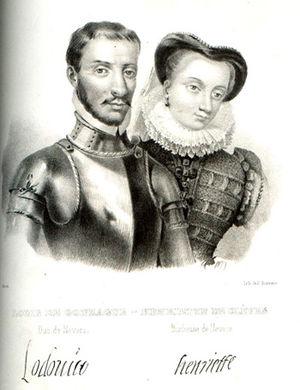
Béthencourt-sur-Mer est une commune française située dans le département de la Somme en région Hauts-de-France.